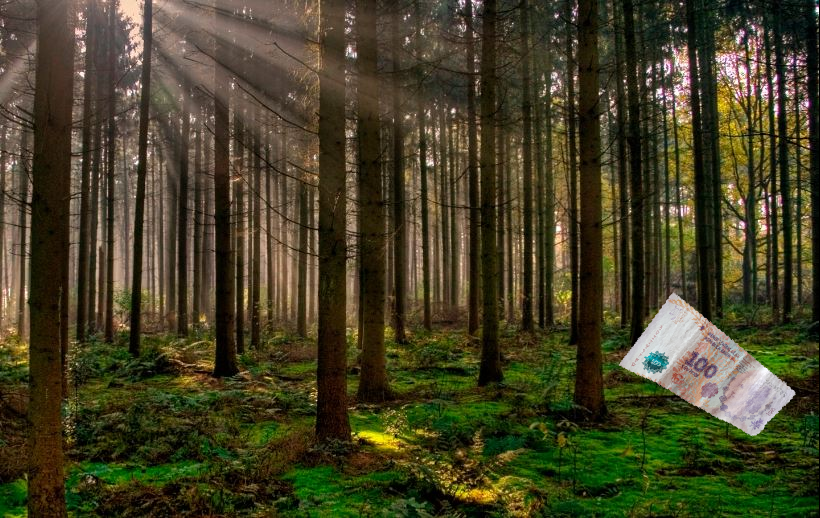
Denominación: 100